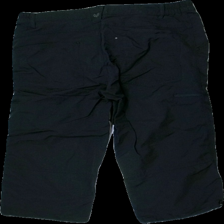
View: back
Type: Trousers
Category: Ladies
Brand: Not in the list
Brand text on label: North bend
Colors: Black
Material: 65% Nylon 35% Polyester
Cut: Cropped
Season: All
Price range: 50-100
Recommended usage: Reuse
Description: Black cropped trousers